Geneviève Darrieussecq

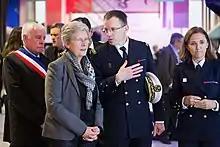
Visit of Geneviève Darrieussecq at the École polytechnique in 2017

In 2010, François Bayrou included Darrieussecq in his shadow cabinet; in this capacity, Darrieussecq served as opposition counterpart to Minister of Health Roselyne Bachelot ahead of the 2012 French presidential election.